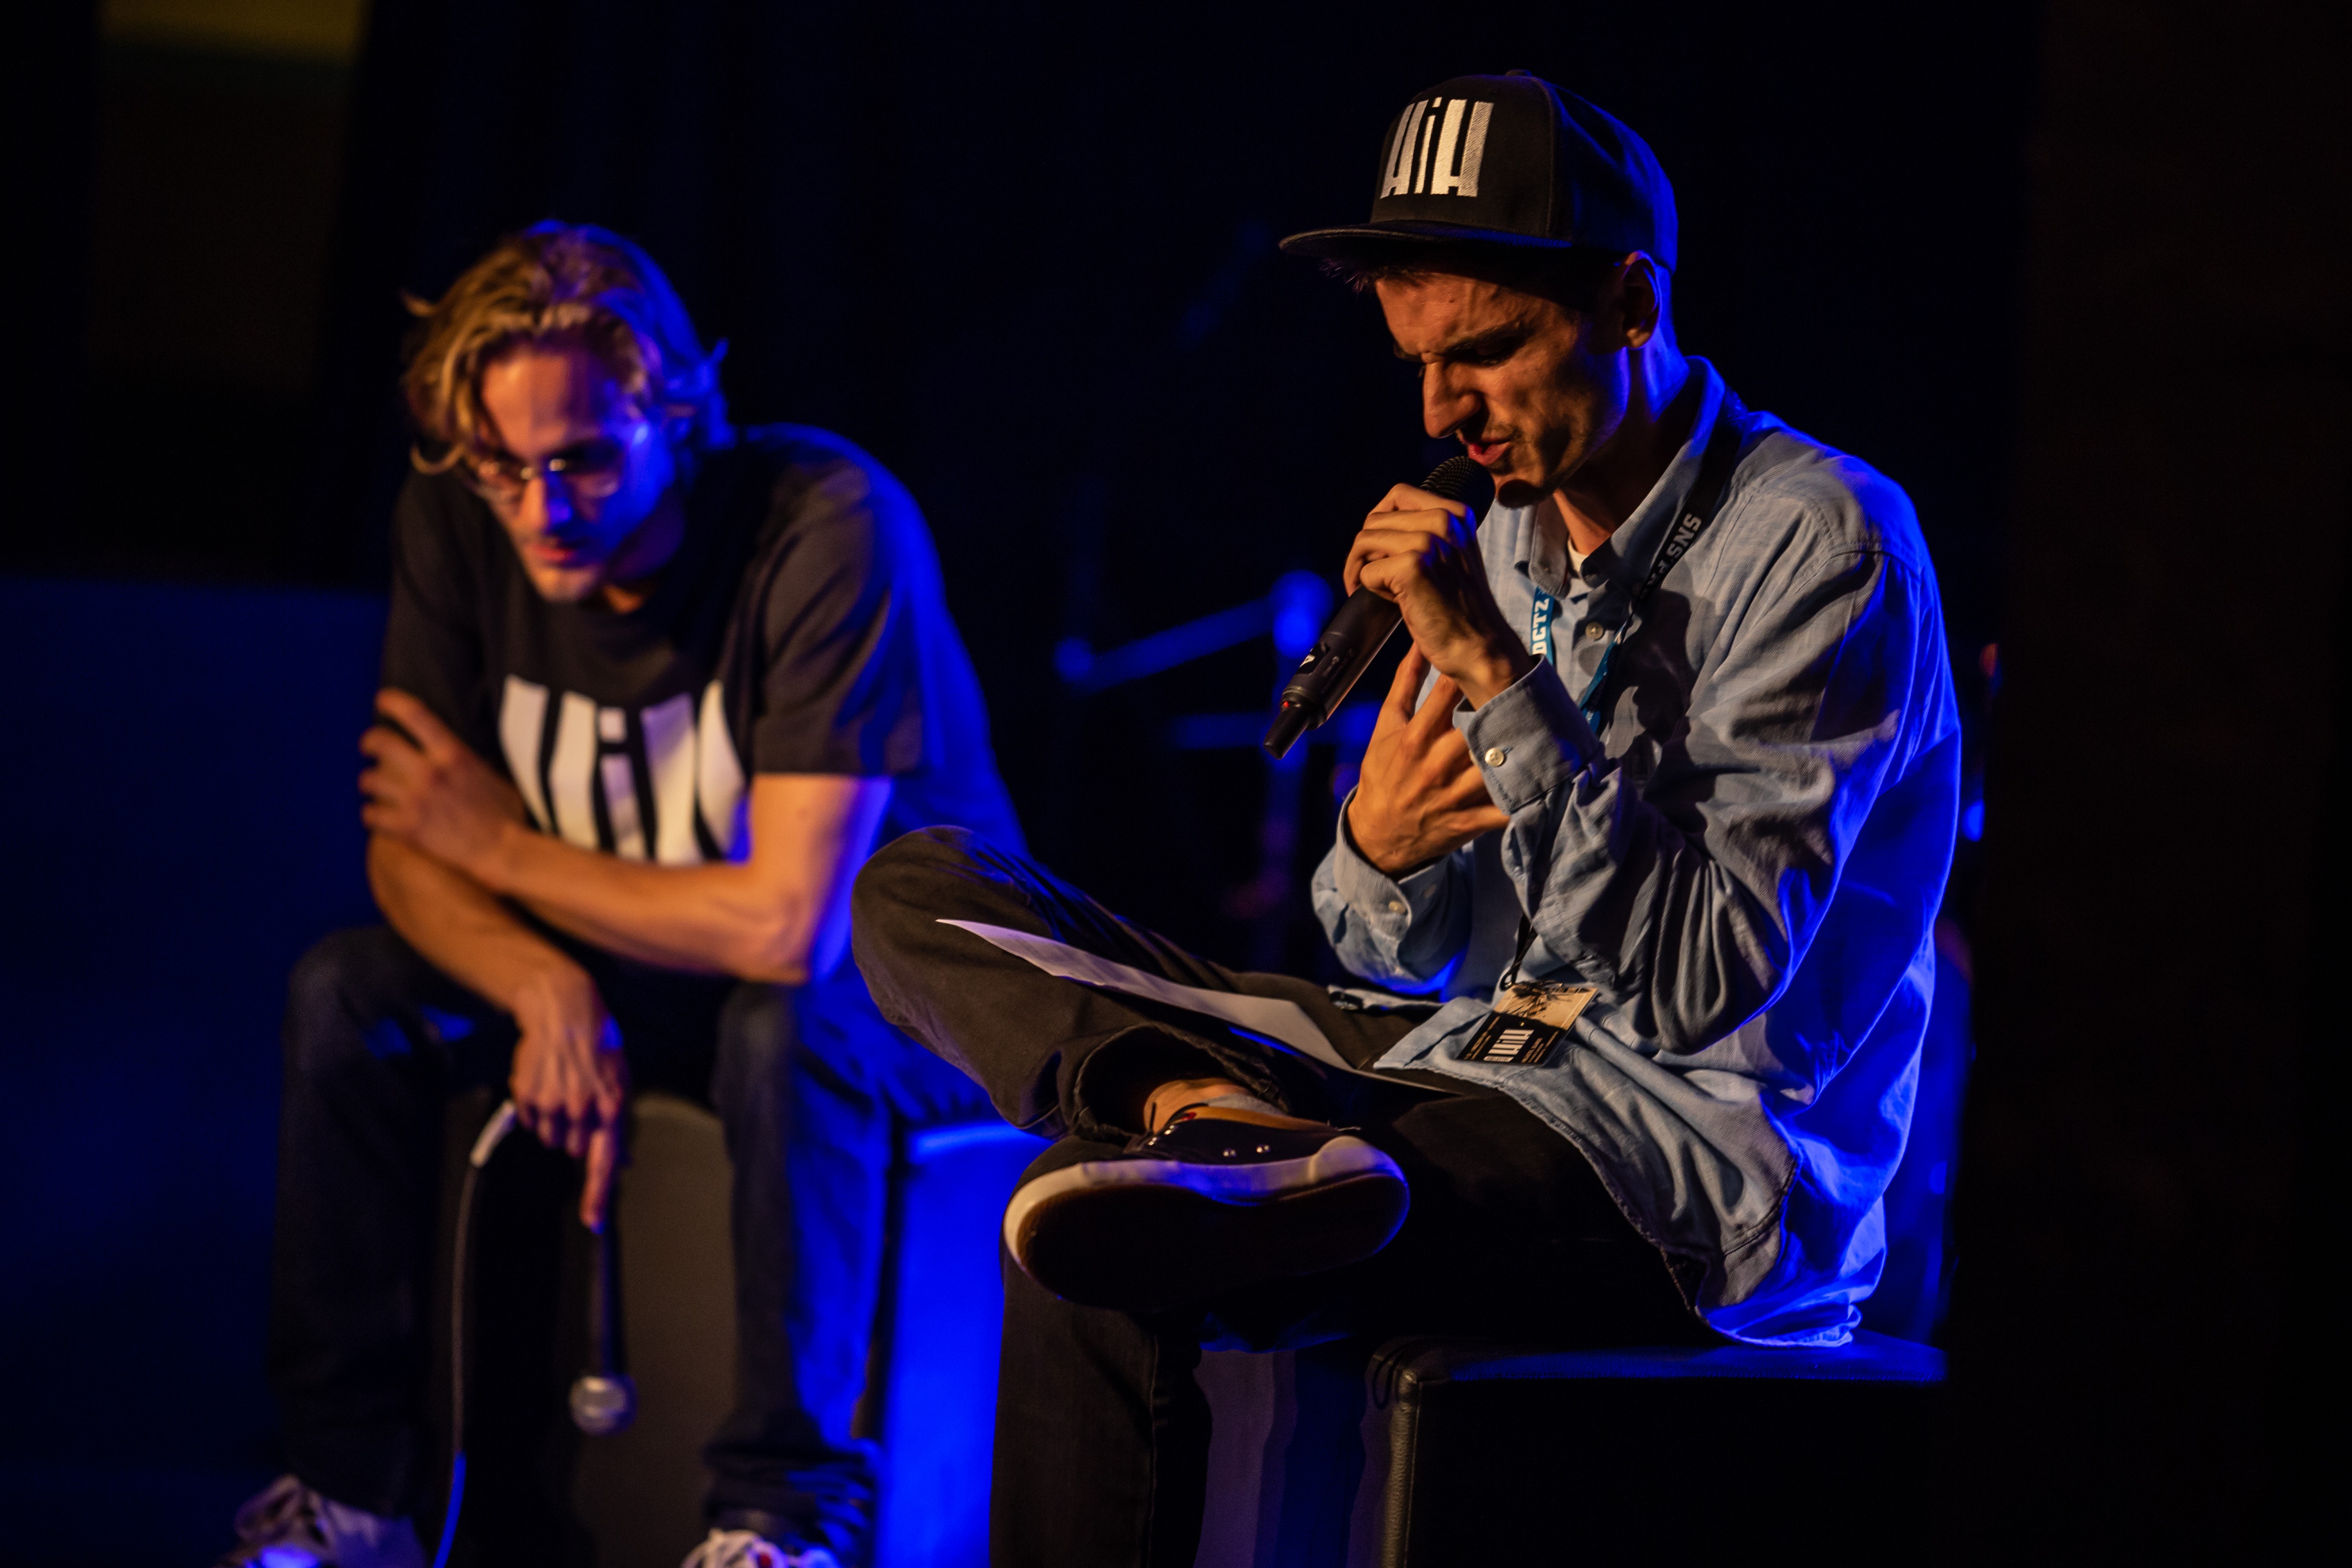
performance, entertainment, performing arts, performance art, music artist, music, stage, event, musical theatre, musician, theatre